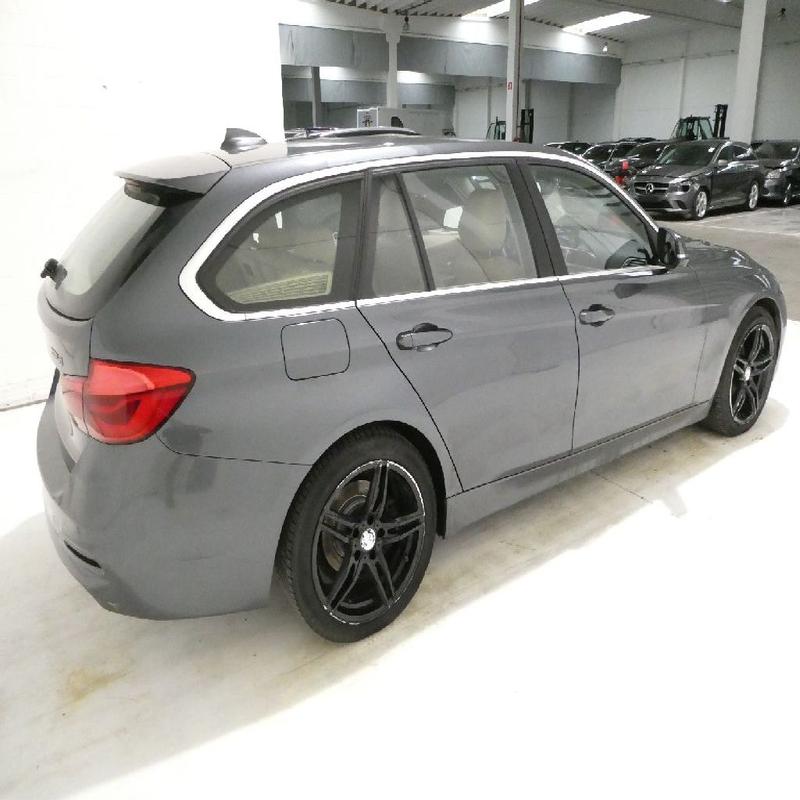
Aucun dommage détecté.
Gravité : aucun